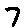
Label: 7